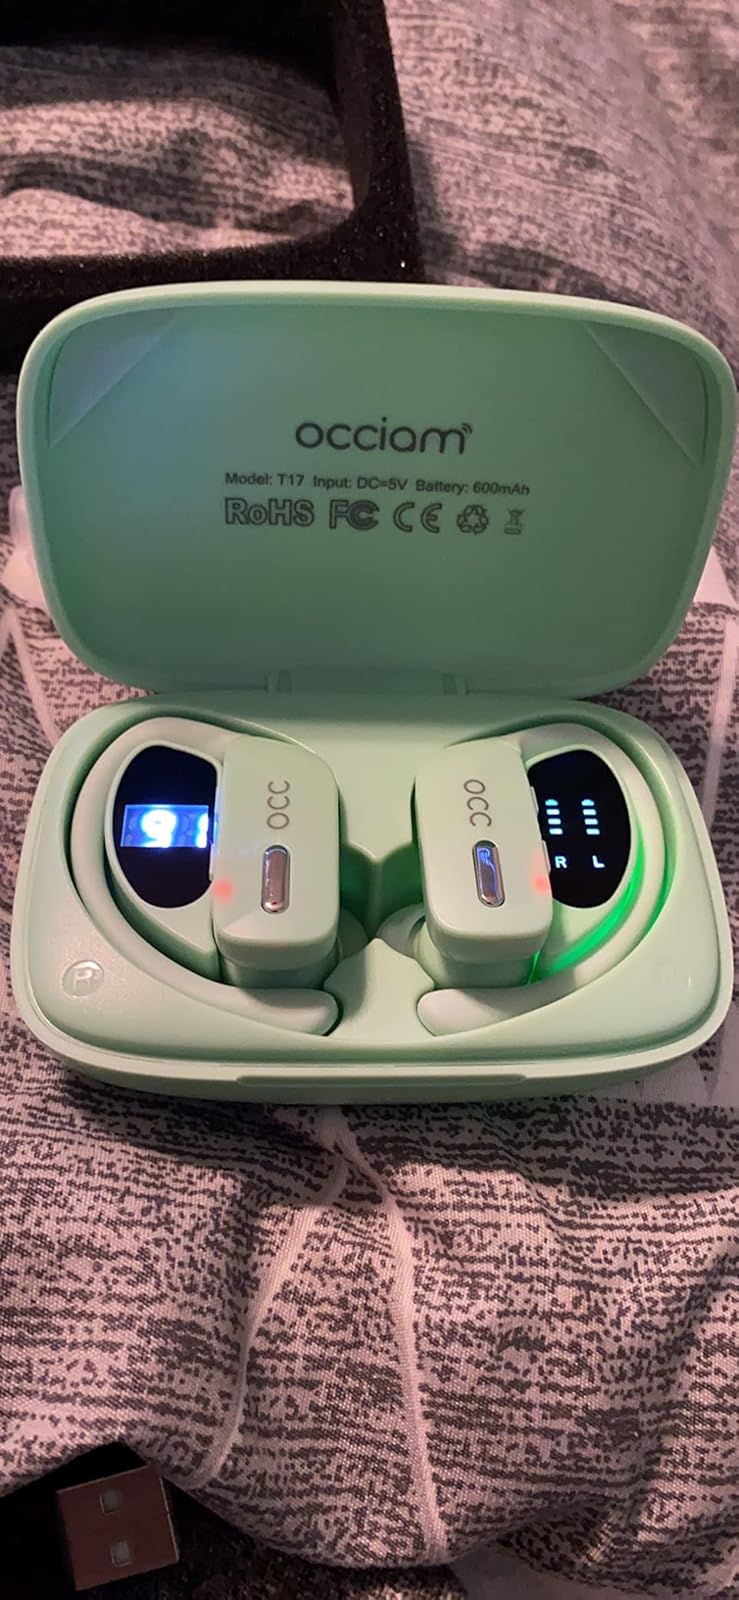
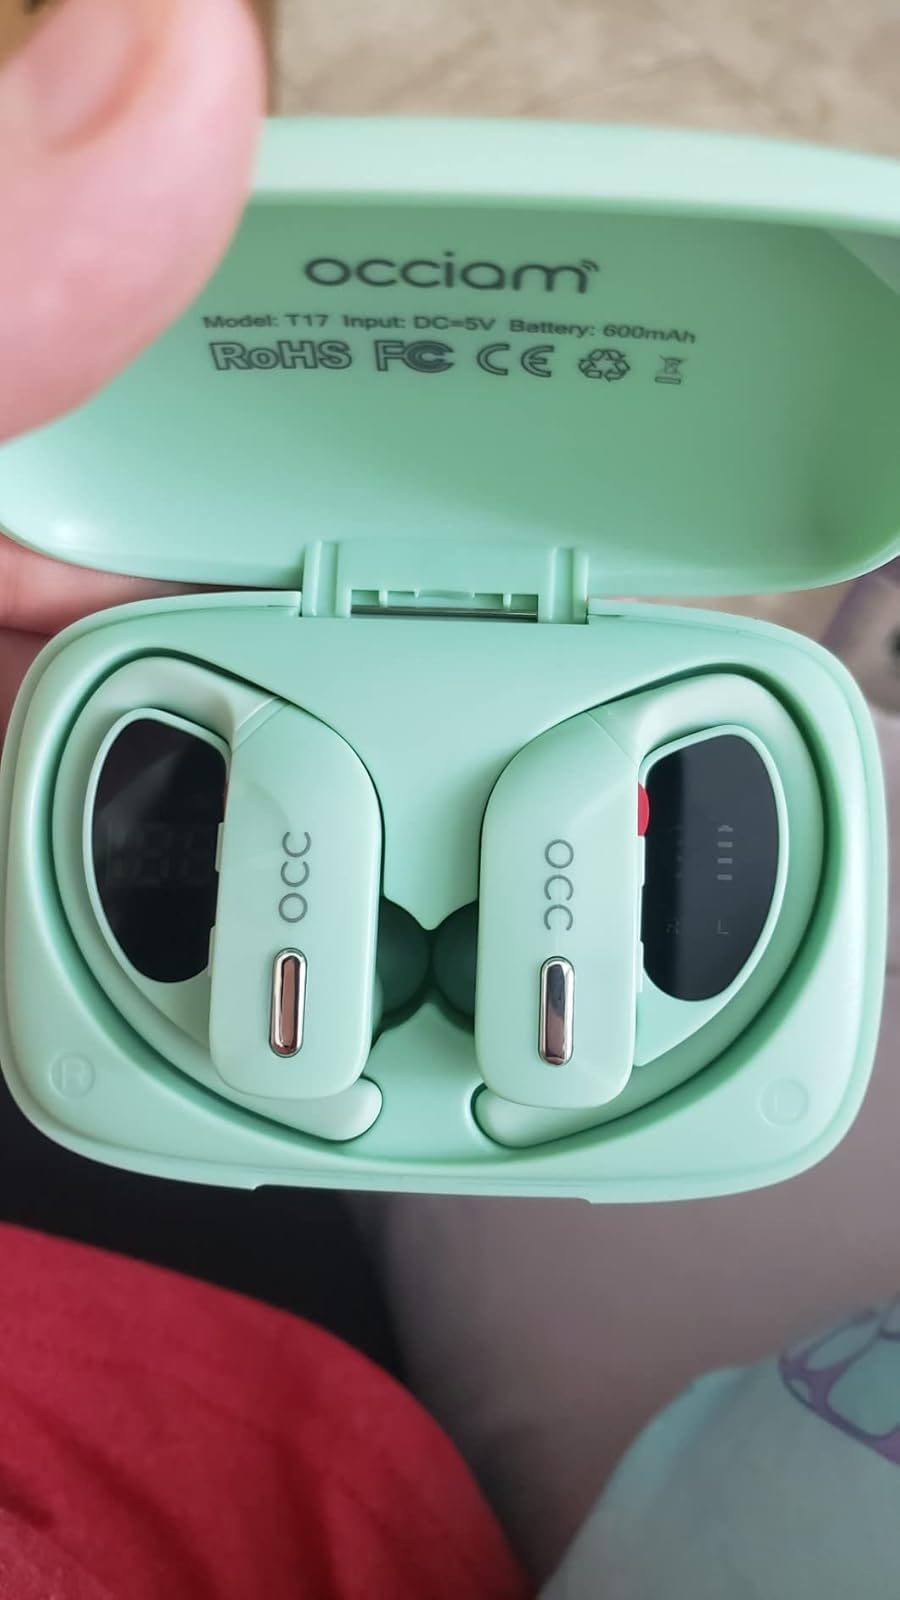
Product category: earbuds
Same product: yes